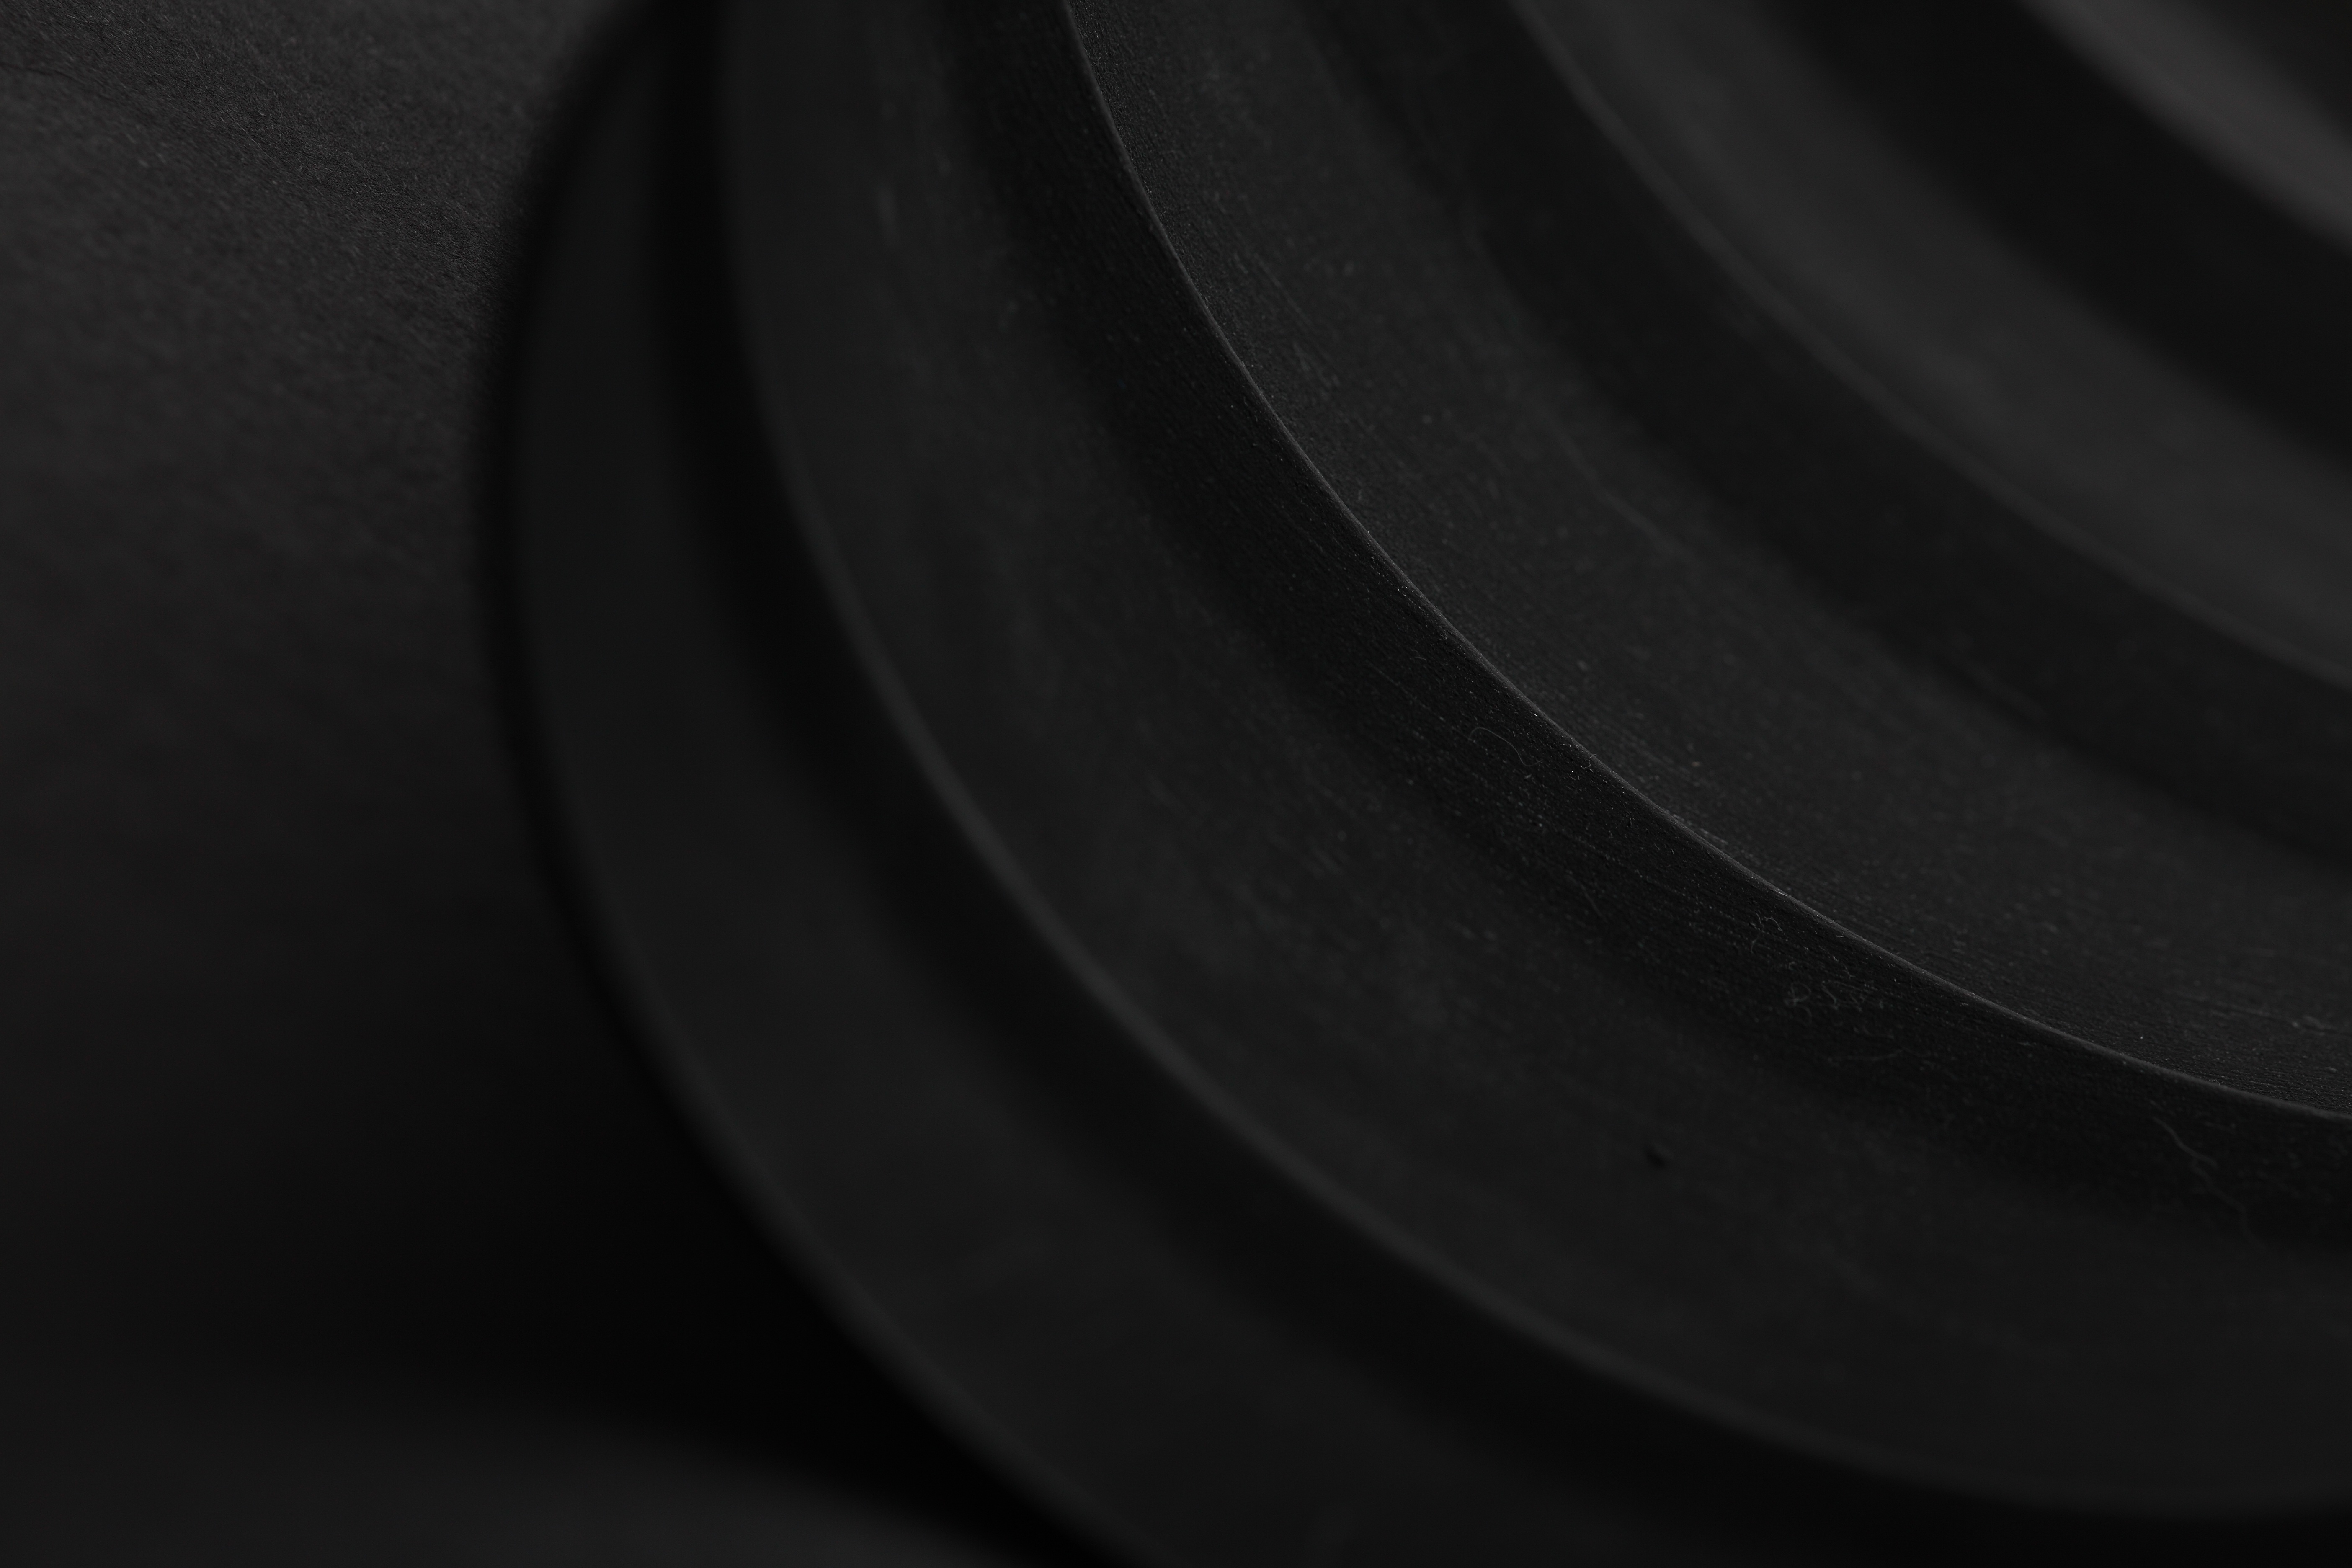
light, black and white, white, photography, wheel, steel, color, metal, industrial, darkness, black, monochrome, closeup, circle, close up, background, eye, details, iron, shape, macro photography, monochrome photography, ichca, metal style